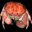
Label: cra